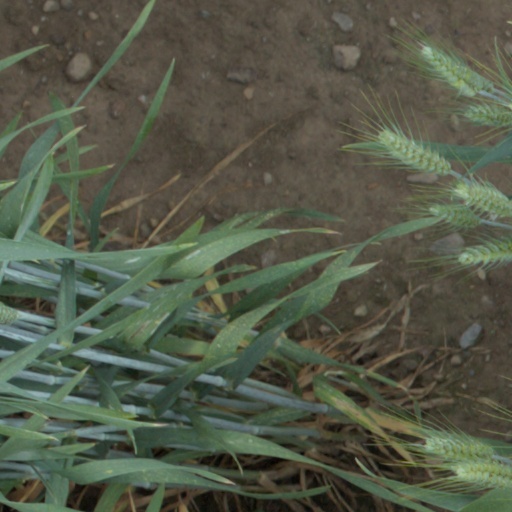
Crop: wheat